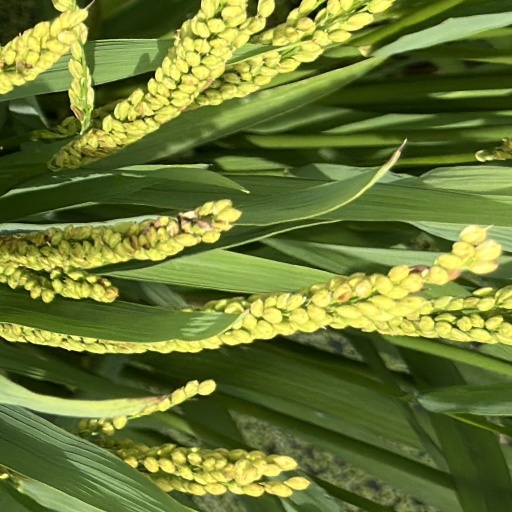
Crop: rice